Arthur-Schnitzler-Hof

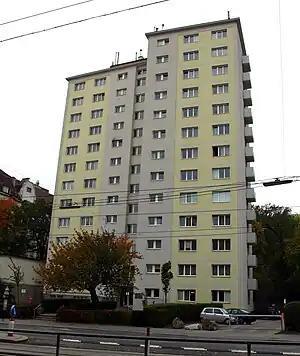

The Arthur-Schnitzler-Hof is a residential tower block in Döbling (City District 19), a quarter on the northern side of central Vienna. It was built between 1959 and 1960, according to plans produced by the architects and Alois Machatschek. It comprises 47 residential apartments.